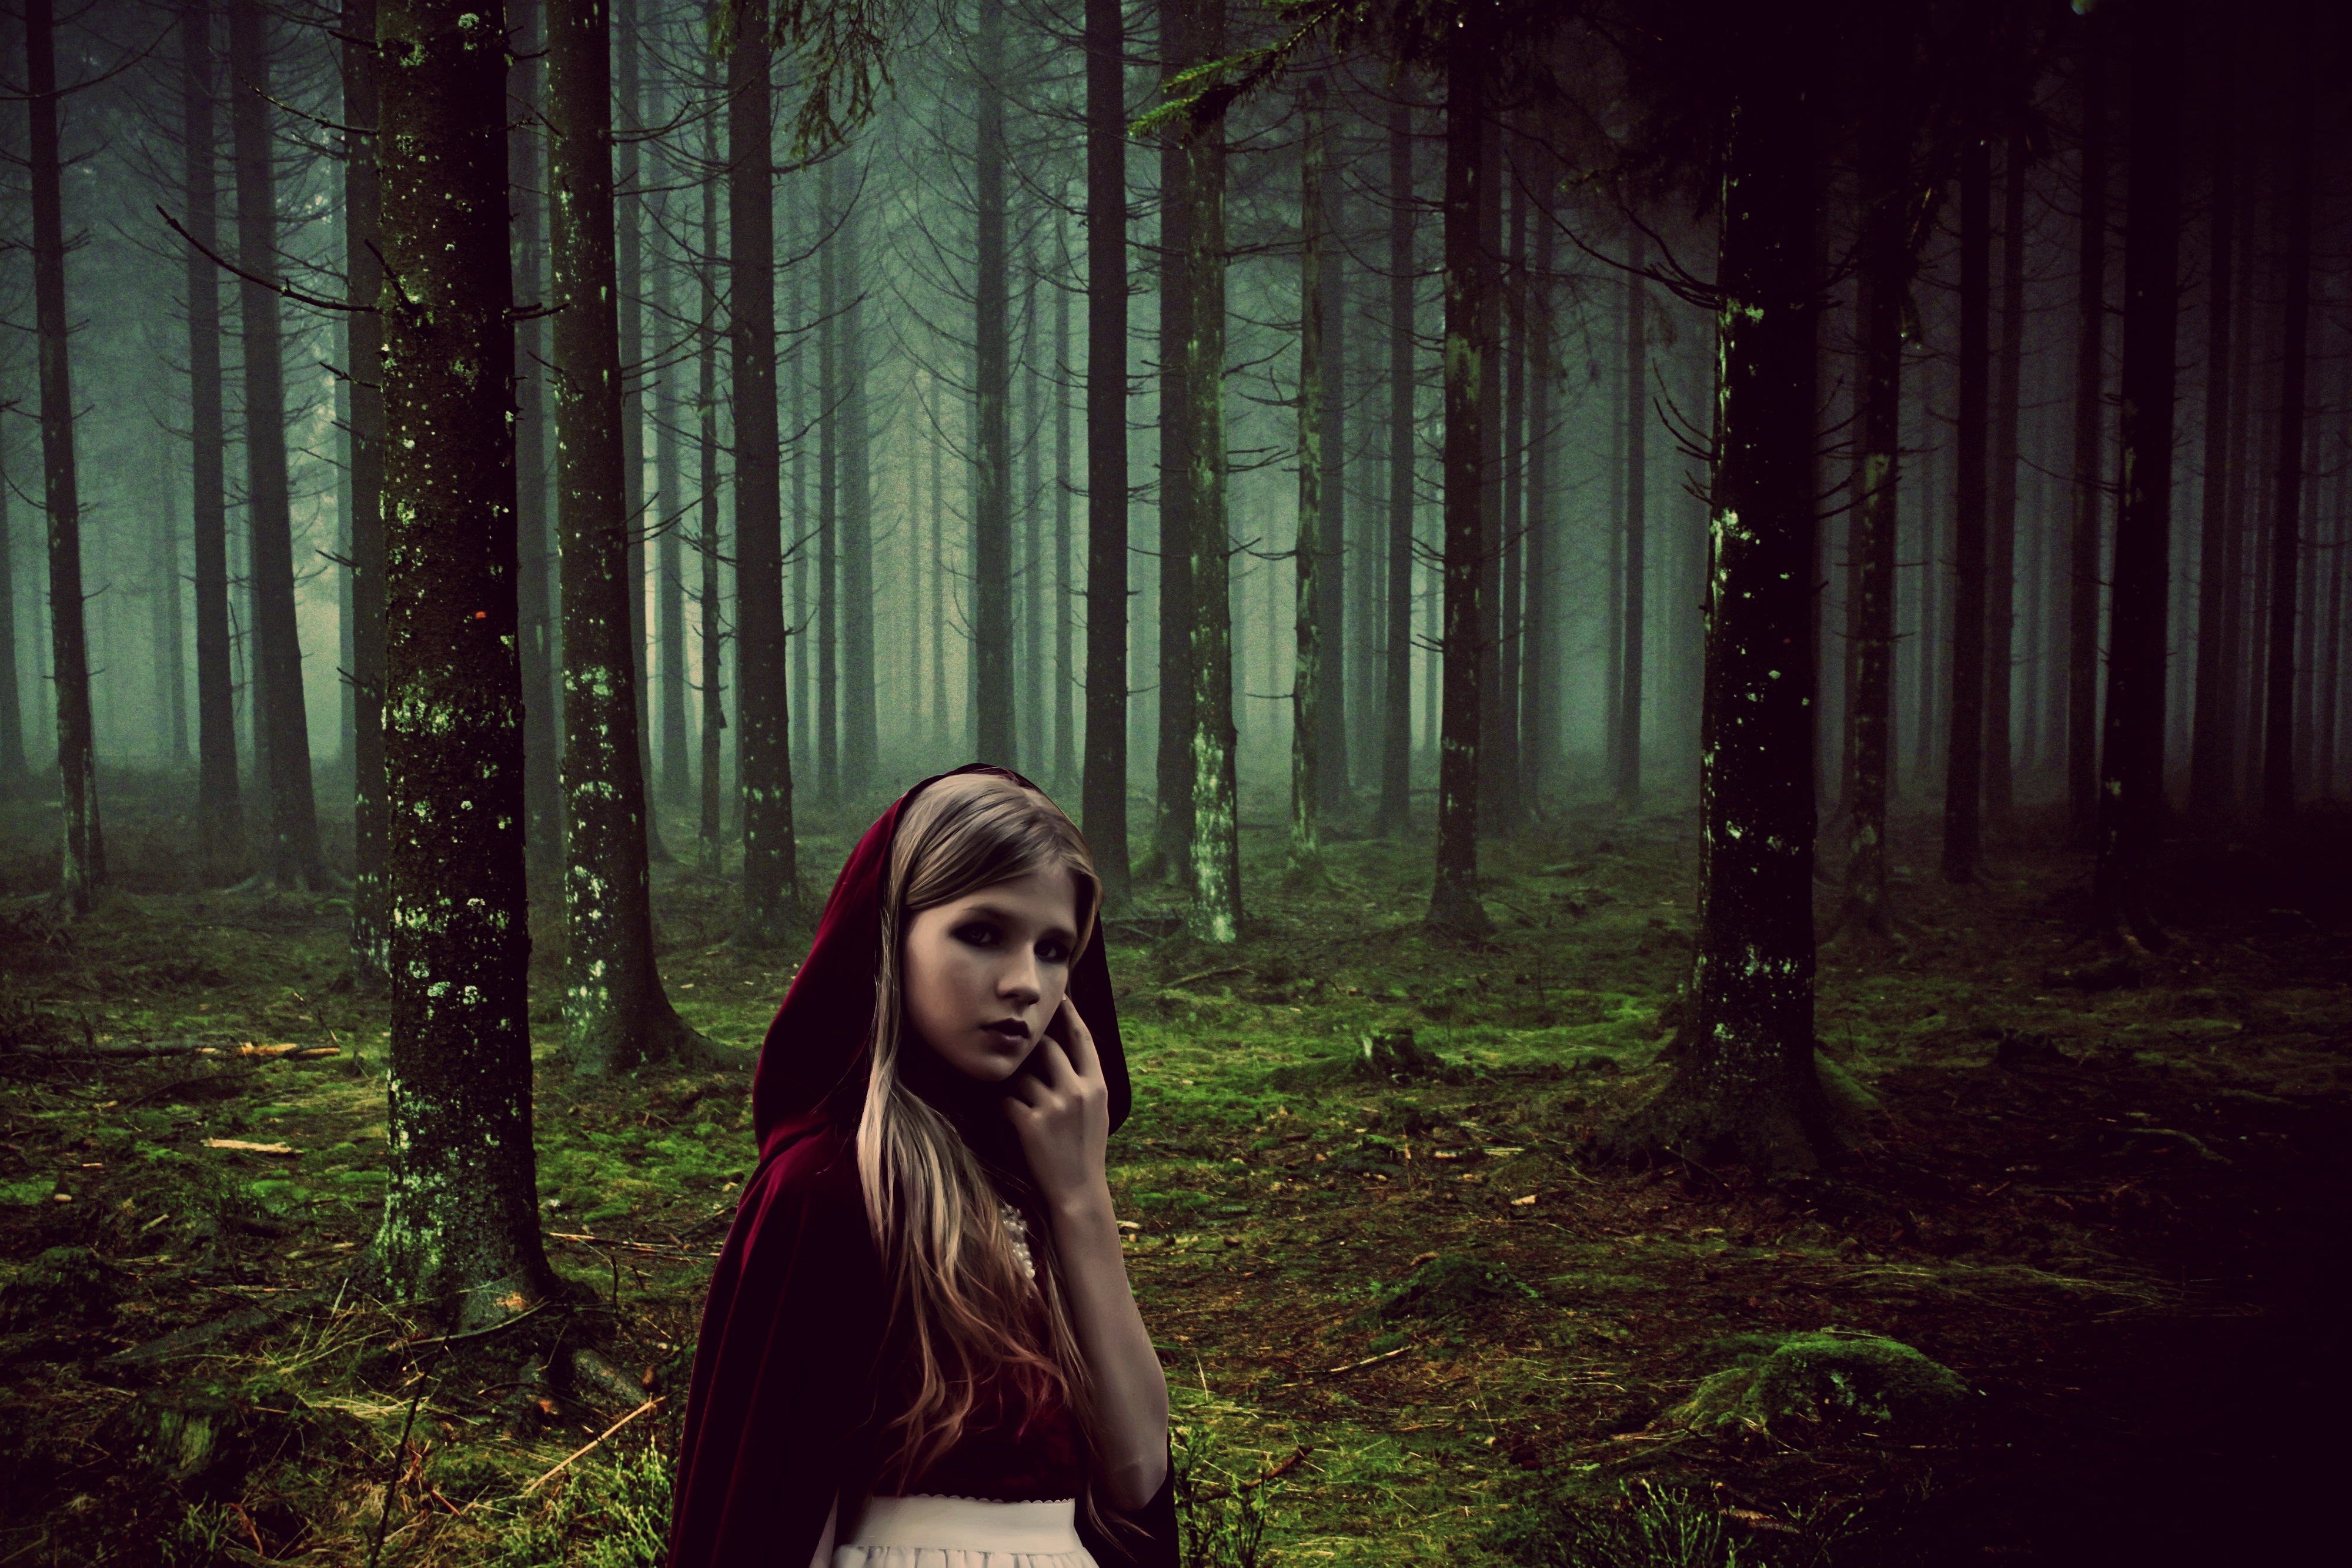
tree, nature, forest, person, girl, fog, sunlight, morning, mystical, jungle, child, human, darkness, trees, fairy tale, weird, gloomy, woodland, habitat, mood, tree trunks, screenshot, fairy tales, rotk ppchen, colourless, grimm's fairy tales, natural environment, atmospheric phenomenon, computer wallpaper